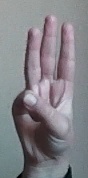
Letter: thaa